American Abstract Artists

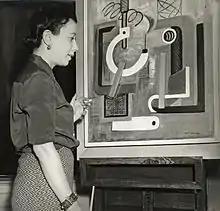

During the 1930s, abstract art was viewed with critical opposition and there was little support from art galleries and museums. The American Abstract Artists group was established as a forum for discussion and debate of abstract art and to provide exhibition opportunities when few other possibilities existed. In late 1935 and early 1936 a small group of artists, who would become founding members of AAA, had sporadic informal meetings in their studios about exhibiting abstract art. This culminated in November 1936 at a larger meeting in Harry Holtzman's loft where he was seeking support for an abstract artist cooperative and workshop but the idea was not accepted among the attendees. However Holtzman's organization of the November meeting was crucial in bringing together many of the painters and sculptors who would establish AAA the following year. On January 15, 1937 the artists met and decided they would create a group named American Abstract Artists. The "American Abstract Artists General Prospectus" was issued in January 29, 1937 founding the organization. It outlined the purpose of AAA and the importance of exhibitions in promoting the growth and acceptance of abstract art in the United States.